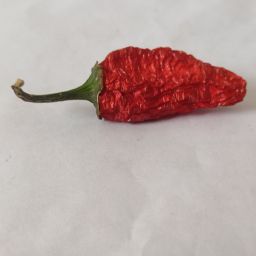
Crop: New Mexico Green Chile
Quality: Dried